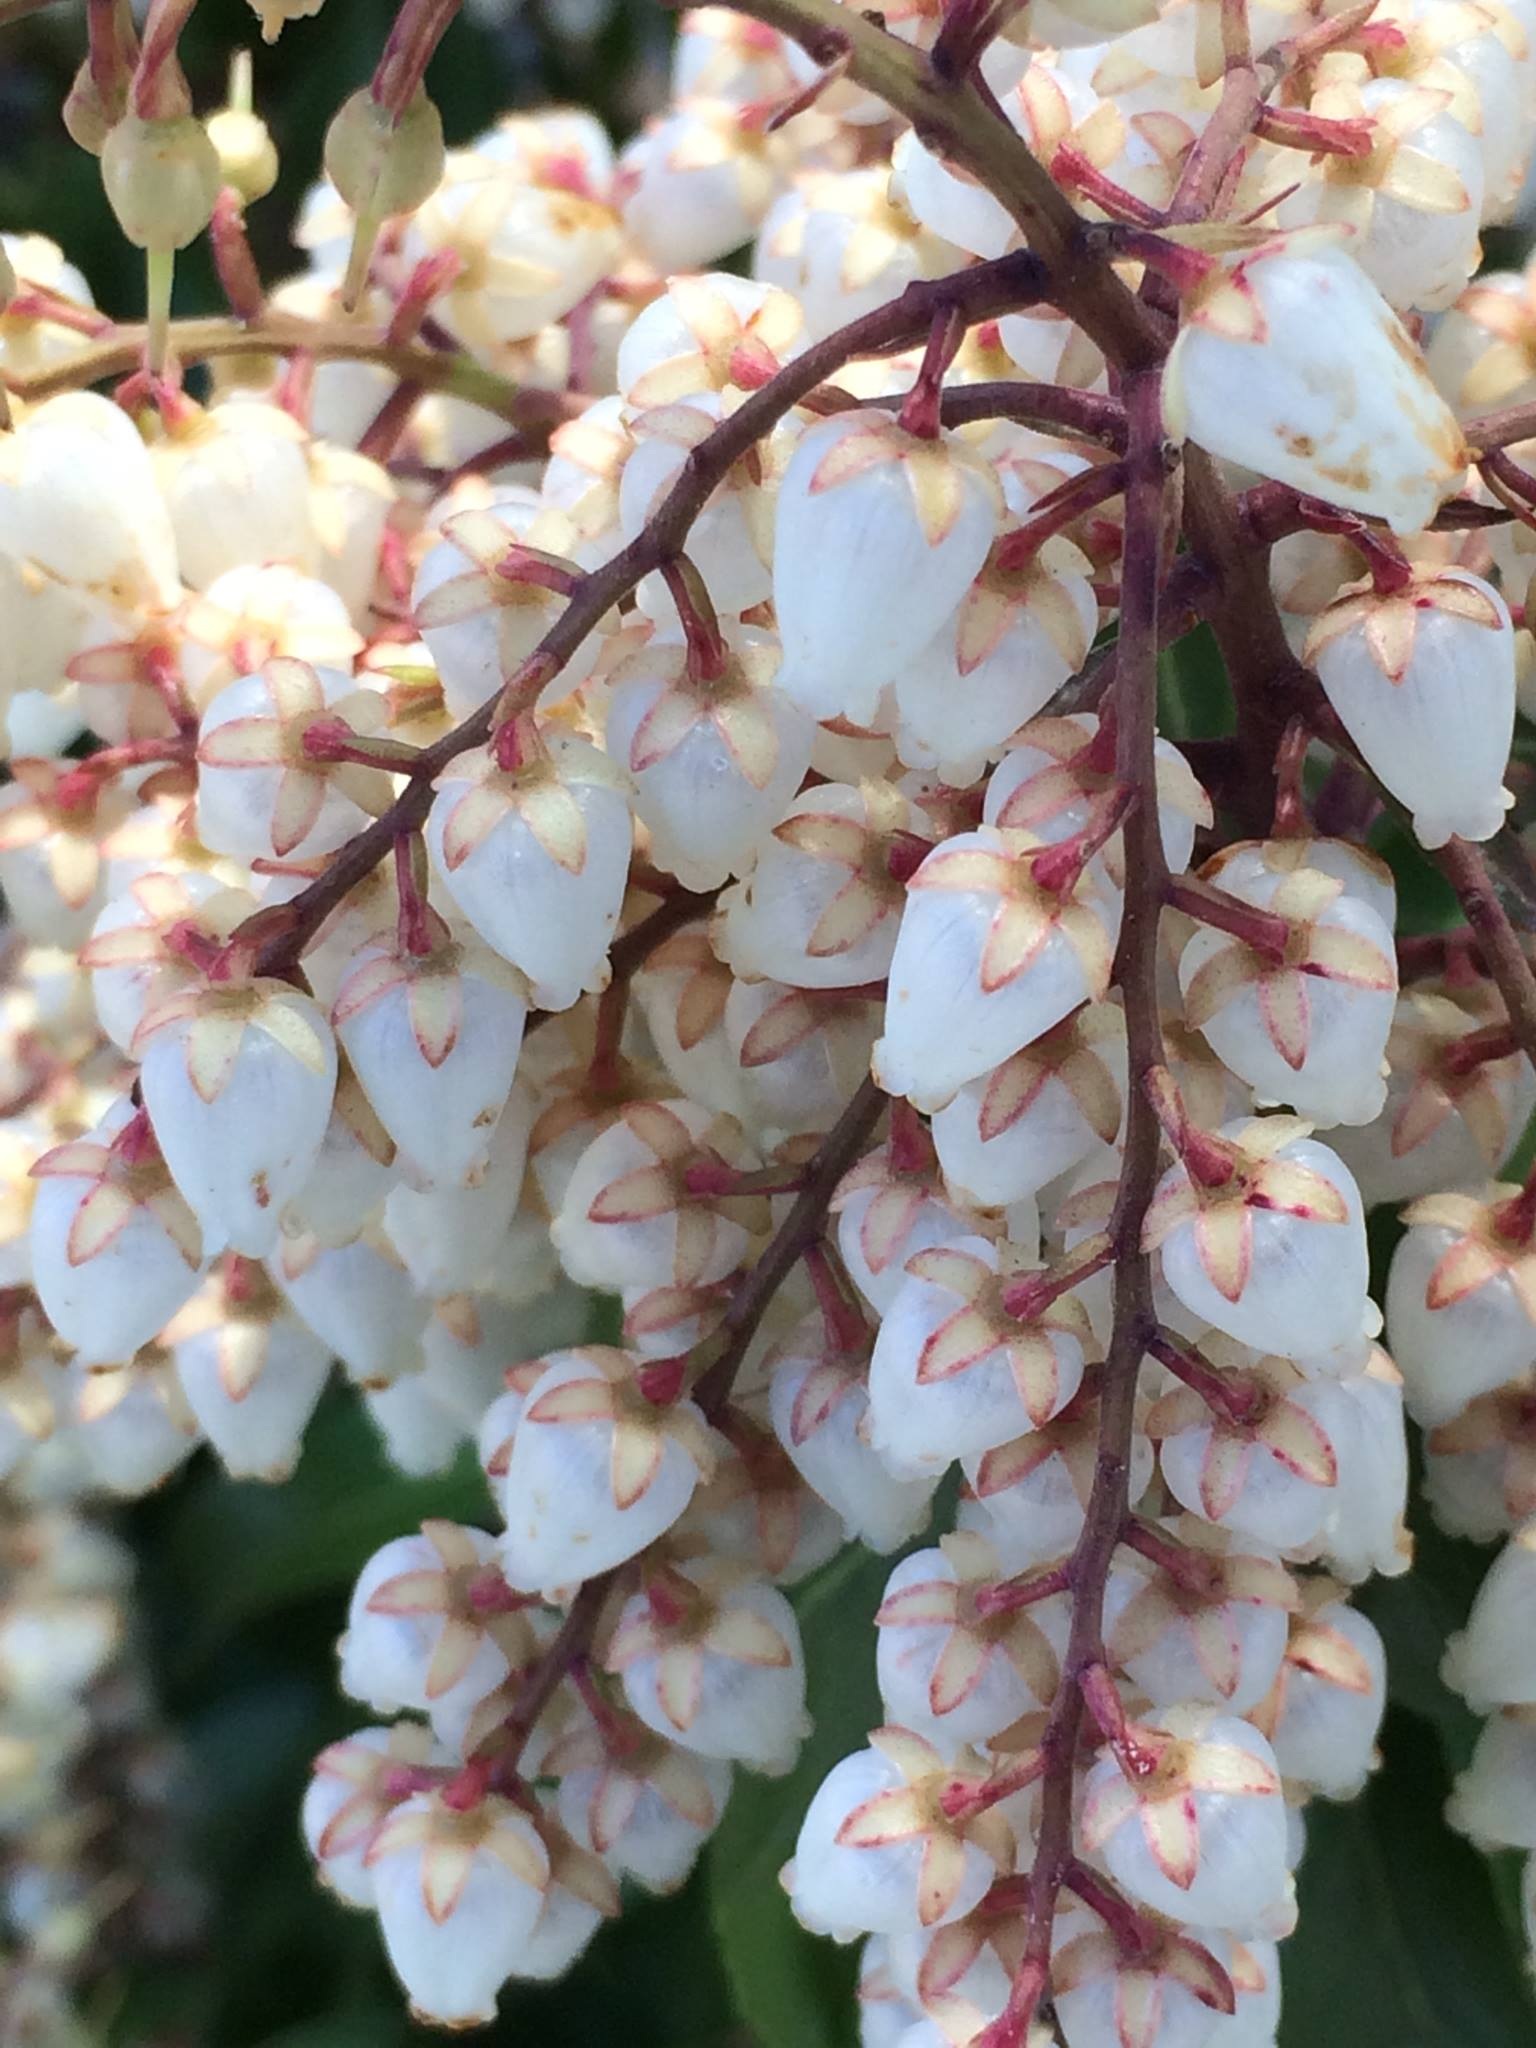
branch, blossom, plant, flower, petal, food, spring, produce, botany, flora, flowering plant, new england, land plant, first images